Jean Grivel

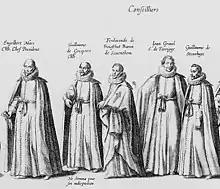
Privy Councillors in the funeral cortege of Archduke Albert (1622); Grivel second from right

Jean Grivel, lord of Perrigny (1560–1624) was a jurist from the County of Burgundy, which was then part of the Spanish monarchy and the Holy Roman Empire.